John Murdoch (editor)

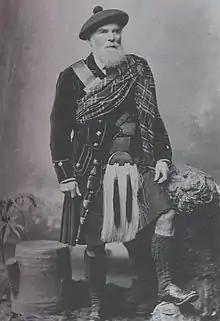
John Murdoch

John Murdoch (15 January 1818 – 29 January 1903) was a Scottish newspaper owner and editor and land reform campaigner who played a significant part in the campaign for crofters rights in the late 19th century.